Epirus (Roman province)

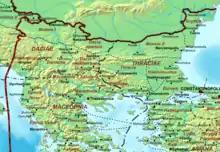
The Roman provinces in the Balkans including "Epirus Vetus" and "Epirus Nova", ca. 400 AD.

Sometime during the provincial reorganization by Diocletian (r. 284–305), the western portion of the province of Macedonia along the Adriatic coast was split off into a new province, called "New Epirus" which roughly corresponded to southern Illyria proper, historically inhabited by Illyrian tribes. Epirus proper thereafter became known as "Old Epirus".